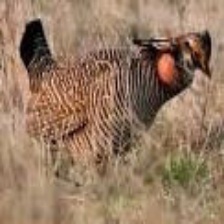
Species: GREATER PRAIRIE CHICKEN
Scientific name: TYMPANUCHUS CUPIDO